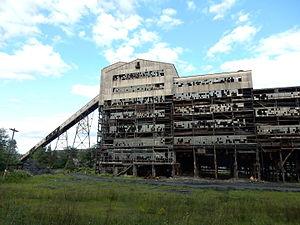
Mahanoy Township est un township situé au nord du comté de Schuylkill, en Pennsylvanie, aux États-Unis. En 2010, il comptait une population de 3 152 habitants.